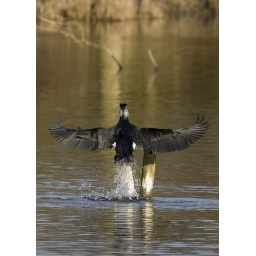
This fella was straight in - and straight onto his pole - shedding a lot of water on the way.